The Druds

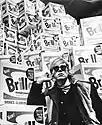
Warhol amid his "Brillo Box" (1964) sculptures at the Moderna Museet in Stockholm, 1968

The Druds was a short-lived 1963 avant-garde band founded by Andy Warhol, that featured prominent members of the early New York conceptual art community.